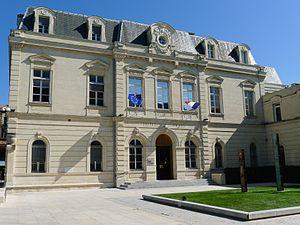
Hôtel de ville de Montélimar - Drôme - France
Cet article dresse une liste par ordre de mandat des maires de Montélimar.
Montélimar est une commune située en Drôme provençale, dans le Sud-Est de la France dans le département de la Drôme en région Auvergne-Rhône-Alpes entre Valence et Avignon. Historiquement, la ville se rattache au Dauphiné. Avec 39 097 habitants recensés en 2017, Montélimar est la deuxième ville la plus peuplée de la Drôme après Valence.